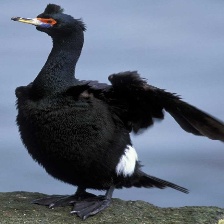
Species: RED FACED CORMORANT
Scientific name: PHALACROCORAX URILE